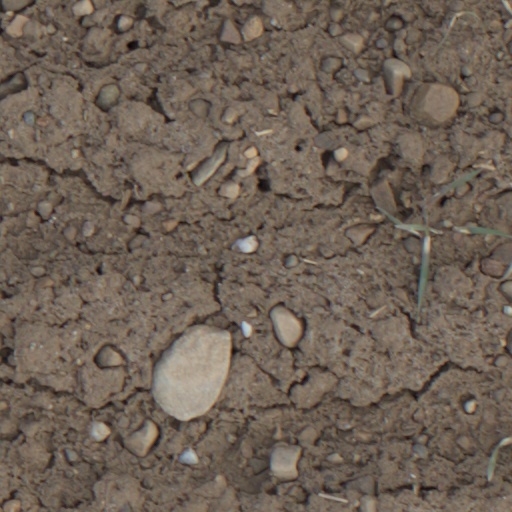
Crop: wheat